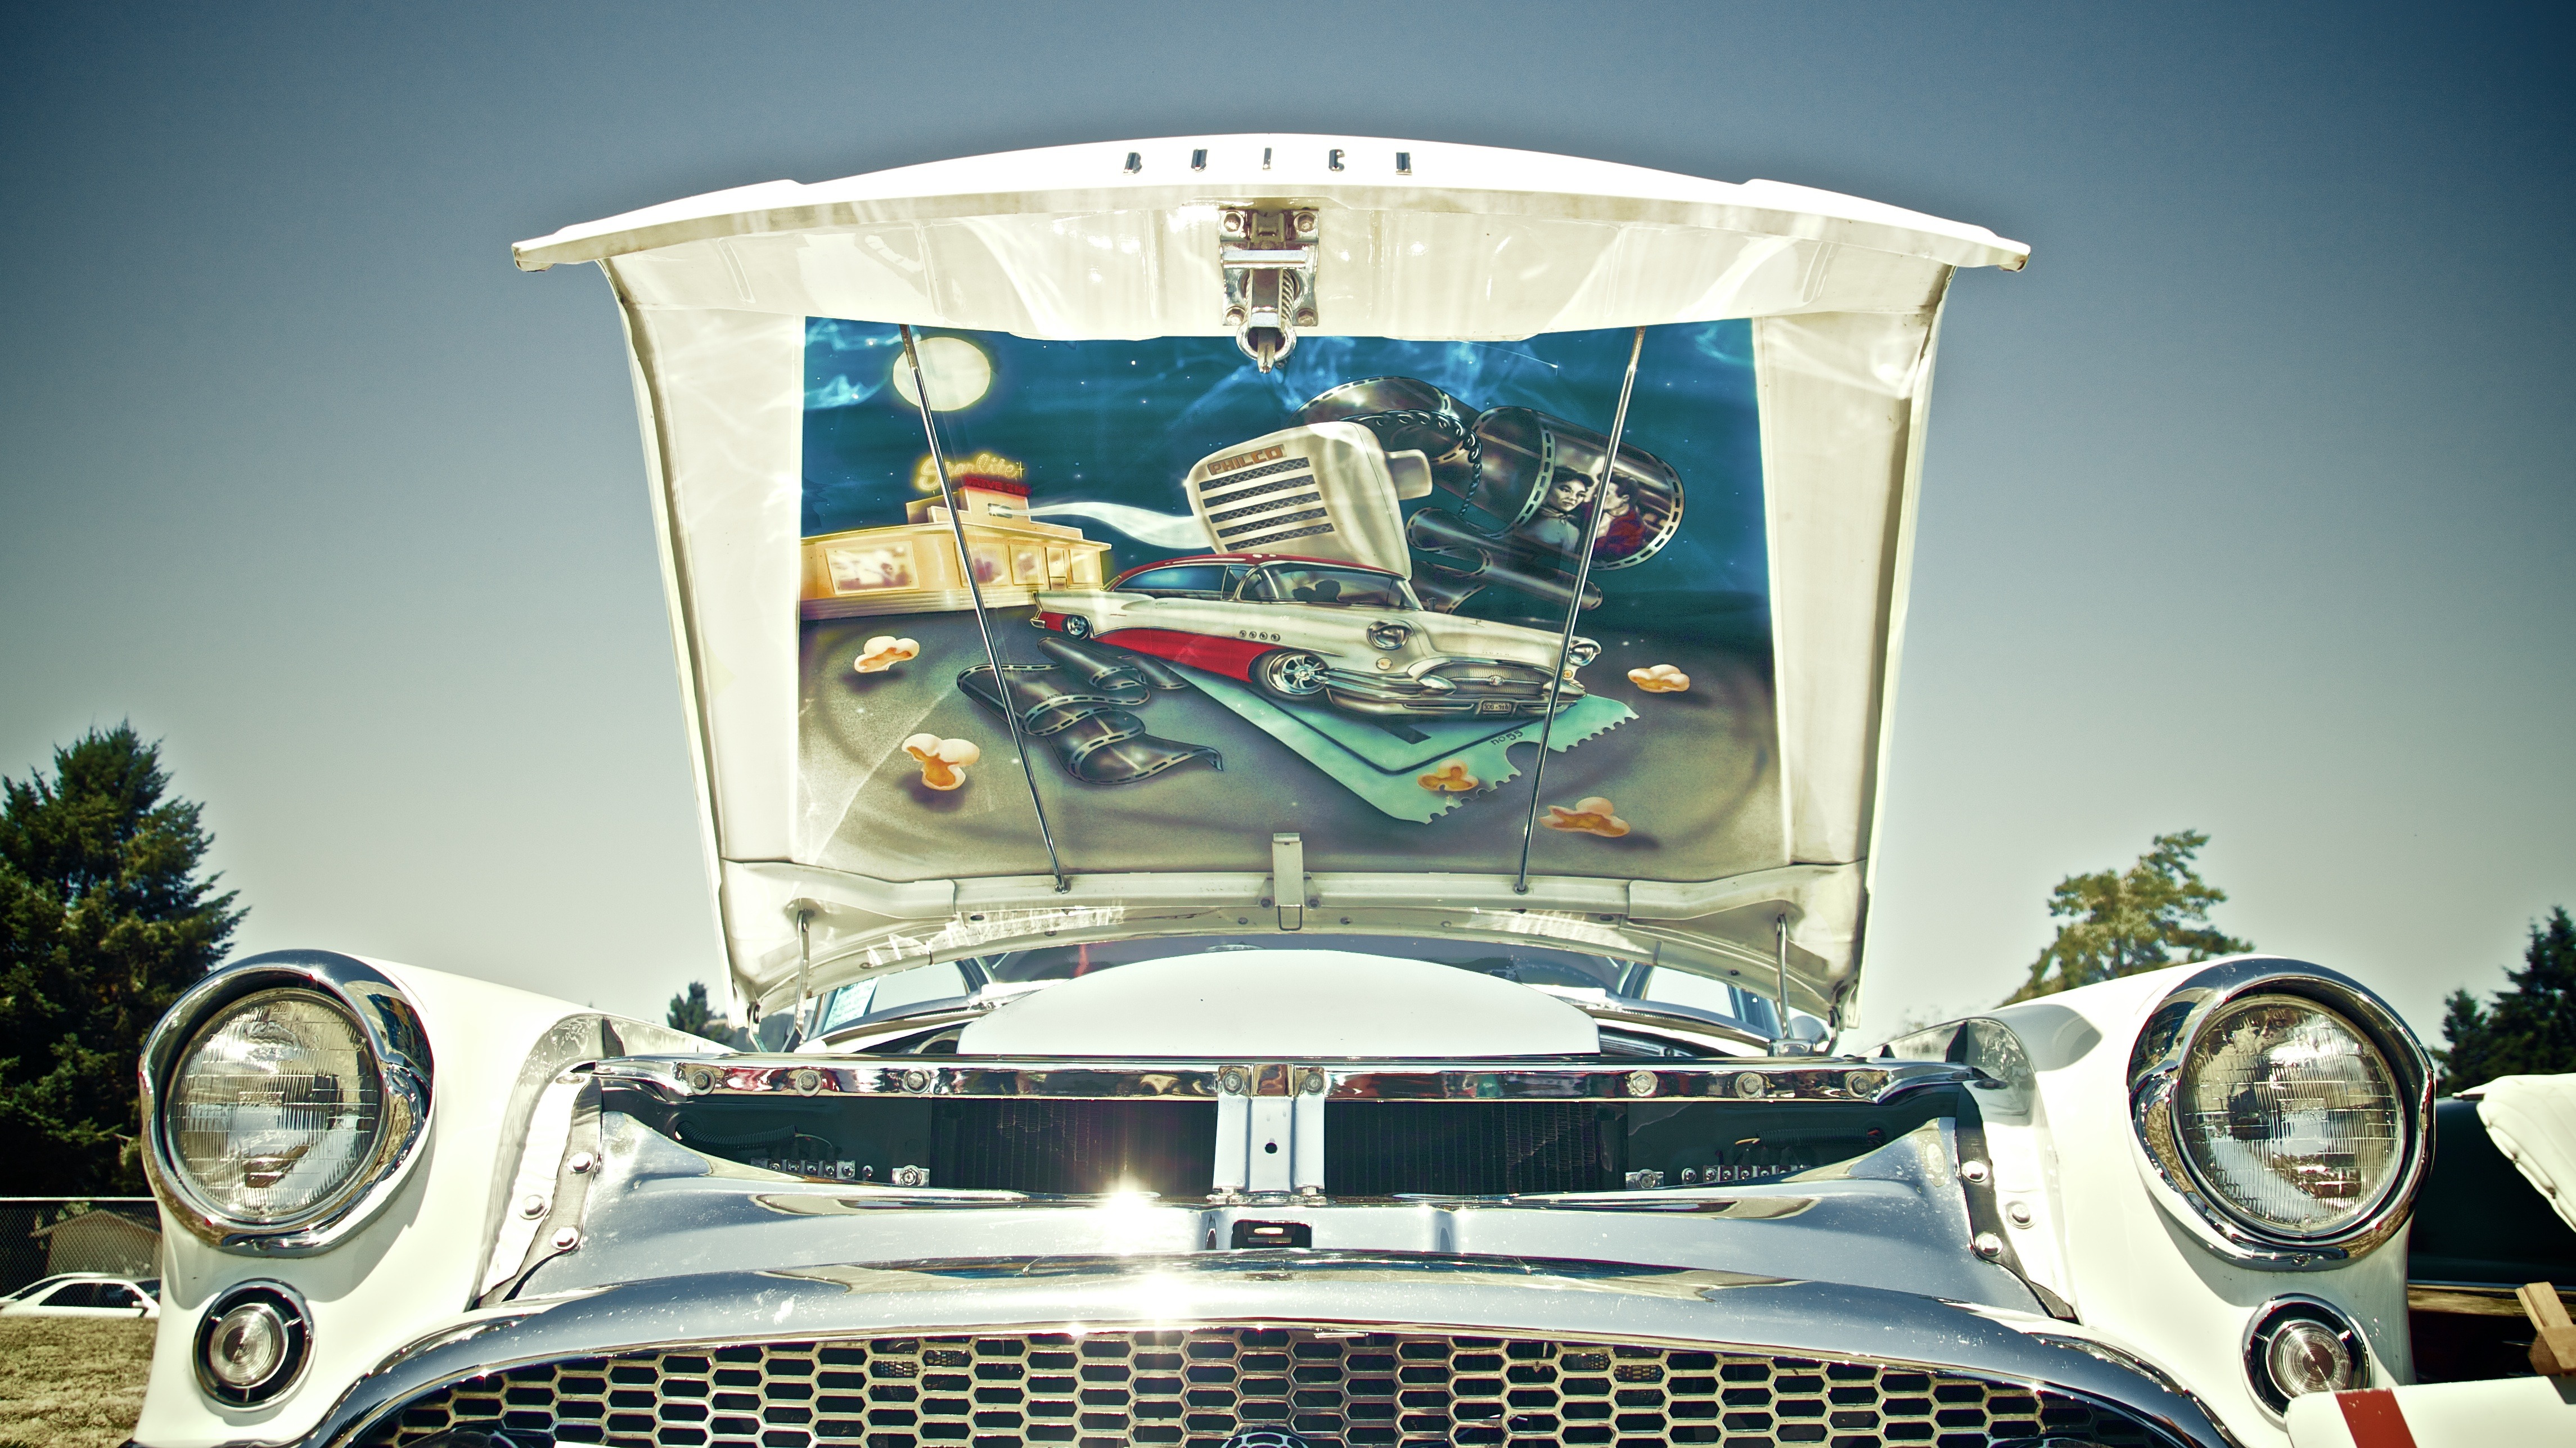
car, wheel, old, vehicle, muscle, motor vehicle, vintage car, ford, cars, classic, custom, mustang, chevy, corvette, 1950s, 1960s, drag, 1970s, bel air, antique car, auto show, land vehicle, automobile make, automotive design, luxury vehicle, hotrods, roadsters